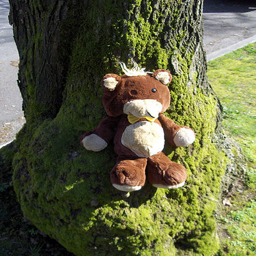
A teddy bear is fastened to a mossy tree trunk.
a close up of a stuffed animal on a tree
A brown teddy bear that is sitting on the base of a tree.
The stuffed animal is left sitting in the moss on the tree.
a stuffed animal is laying on a tree